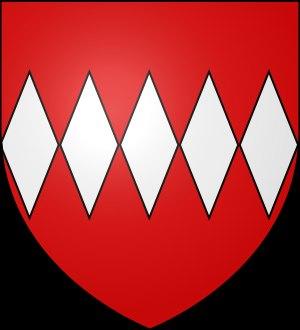
Guillaume de Hamal, seigneur d'Elderen, épouse Catherine de Corswarem, dame de Warfusée. Issue d’une grande famille liégeoise, qui se prétendait comme les Hamal de la race des comtes de Looz, Catherine de Corswarem apporta aux Hamal ses droits sur la seigneurie légendaire de Warfusée, terre considérable. Les Hamal sont riches et illustres et l'origine de leur famille se perd dans la nuit des temps.